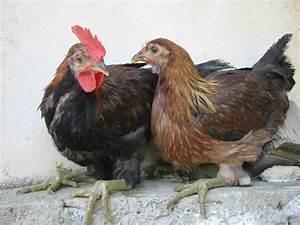
chicken